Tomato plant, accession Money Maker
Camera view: bottom (45 deg); turntable rotation: 240 degrees
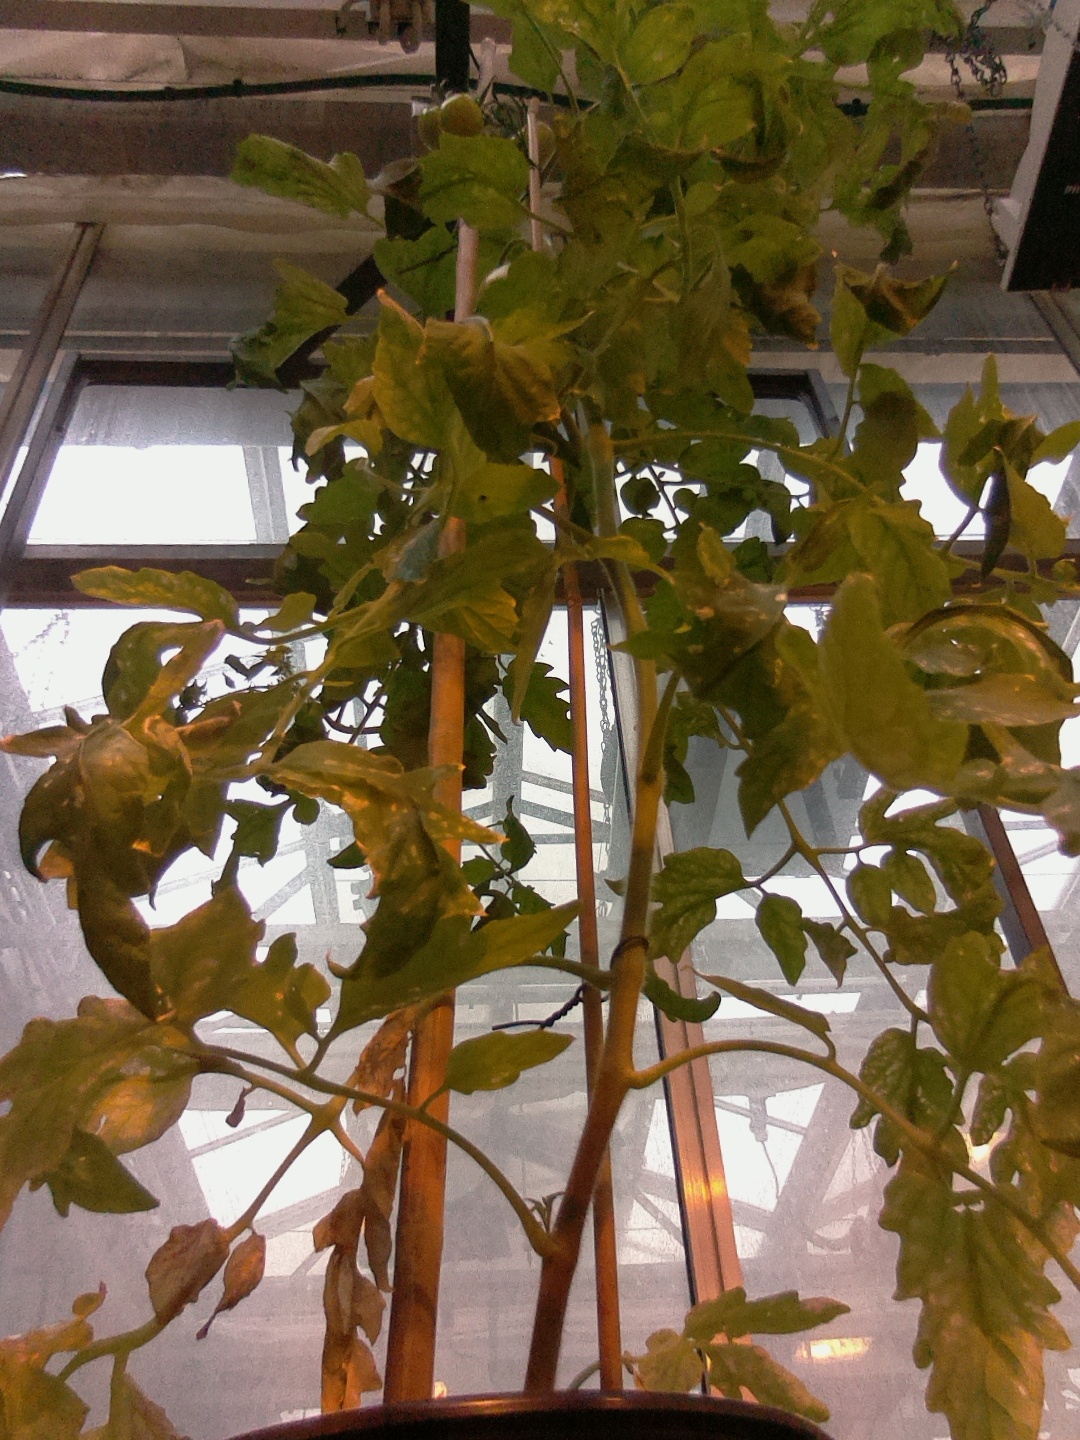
BBCH growth stage 74: 40%-50% of final fruit size